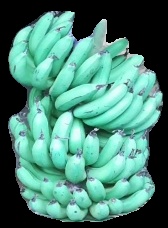
Variety: pachbale
Grade: grade1